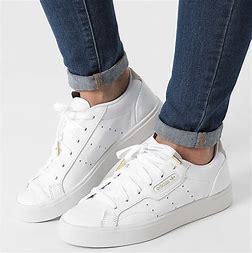
Brand: Adidas
Model: Sleek